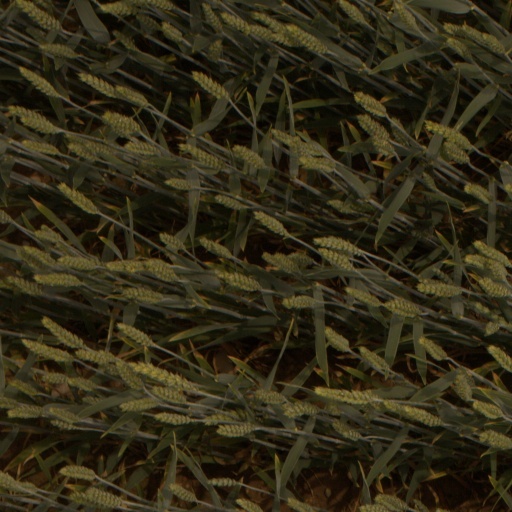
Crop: wheat